MLW World Middleweight Championship

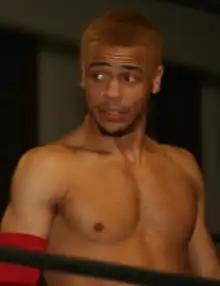
Record-setting three-time and most combined days as MLW World Middleweight champion at 814, Myron Reed.

On June 28, 2018, Major League Wrestling (MLW) announced the creation of the MLW World Middleweight Championship, for their middleweight division instead of the "cruiserweight" division, which is more common in American professional wrestling. It was announced that the title holds a weight limit of 205 lb (93 kg). Also announced was an singles match between Maxwell Jacob Friedman and Joey Ryan to crown the first champion. The title match was later advertised on July 6 during episode 12 of "MLW Fusion". The title was unveiled on July 18. The following day, Maxwell Jacob Friedman defeated Joey Ryan to become the inaugural MLW World Middleweight Championship (air date July 27, 2018). The title would be vacated on December 7, after Friedman was sidelined with an elbow injury. Teddy Hart would defeat El Hijo de L.A. Park, Dezmond Xavier, Gringo Loco and Kotto Brazil in a five-way ladder match on December 14 at "MLW Fusion Live" to win the title.